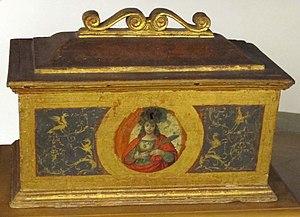
Saint Ansanus ou saint Ansan appelé « Le Baptiste » ou « L'apôtre de Sienne », est le saint patron de la ville de Sienne, descendant de la famille Anicia de Rome.